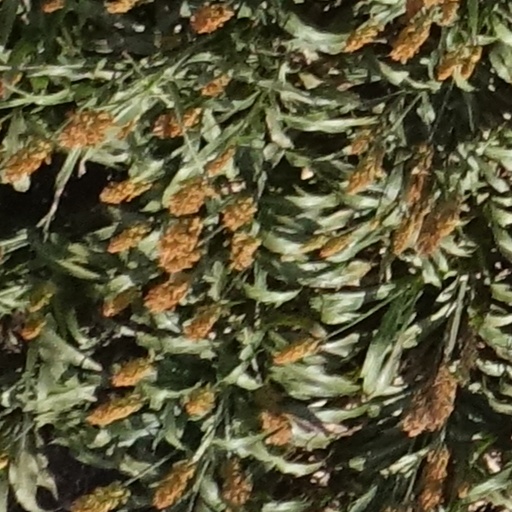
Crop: sorghum